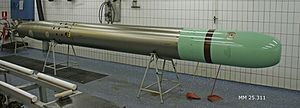
Torpedo / Styring / Målsøgende torpedoer
Svensk trådstyret Torped 613 af den type, der også blev anvendt i den danske flåde.
En torpedo er et selv-fremdrevet projektil som opererer under vandet og som er designet til at detonere ved kontakt eller passage af et mål. Torpedoer affyres traditionelt fra undervandsbåde, men kan også nedkastes fra flyvemaskiner eller afskydes fra krigsskibe og kystforter. Moderne torpedoer kan enten programmeres til at sejle en bestemt rute, kan være akustisk selvsøgende mod skruestøj eller være trådstyrede. Navnet er taget fra en fiskeart, der lammer sit bytte.